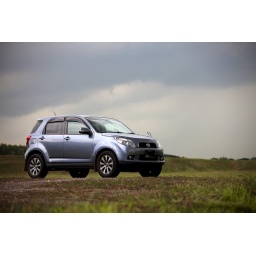
Storm in the area, very cloudy, spotted this open field at Changi. Taken at ISO100, f2.8, 105mm, 1/800sec.